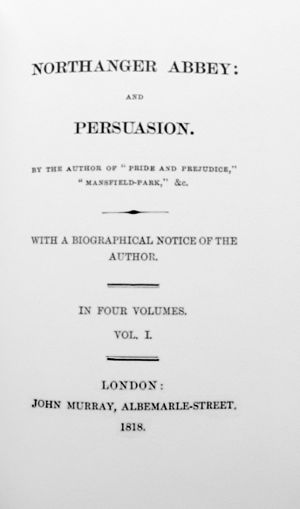
Northanger Abbey
Forsiden fra førsteudgaven fra 1818
Northanger Abbey er en roman skrevet af den engelske forfatterinde Jane Austen. På dansk udgivet som Catherine: Northanger Abbedi. Den var Austens første færdige roman, sandsynligvis skrevet i 1798-99 men først udgivet posthumt i 1818. Forordet blev skrevet af hendes bror Henry Austen og var den første officielle tilkendegivelse af Austens sande identitet. Oprindeligt blev romanen købt til udgivelse som Austens første, men en sådan fandt aldrig sted.